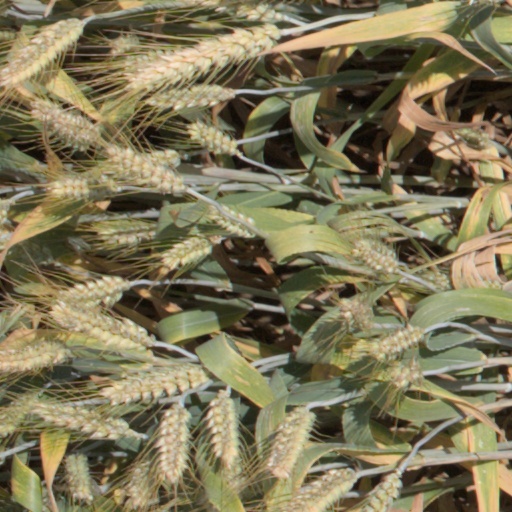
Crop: wheat